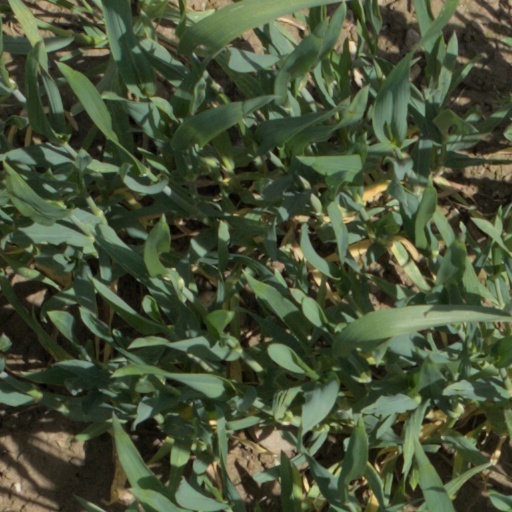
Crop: wheat